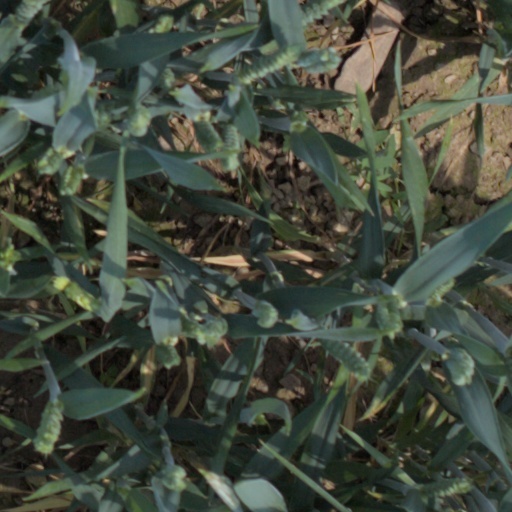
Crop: wheat